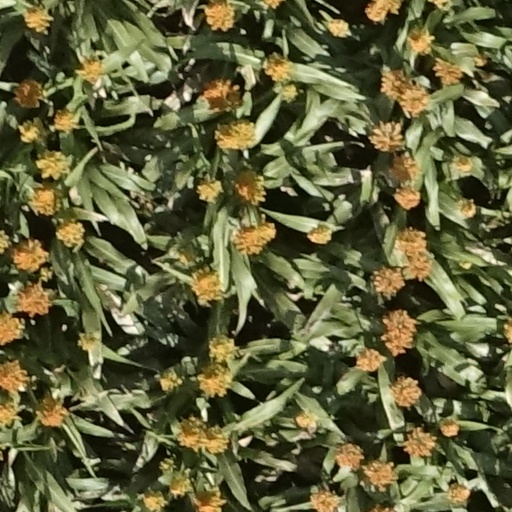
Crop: sorghum